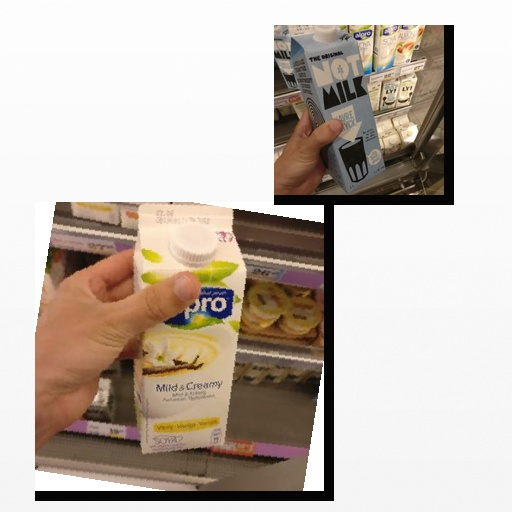
Food items: oat_milk, vanilla_soyghurt